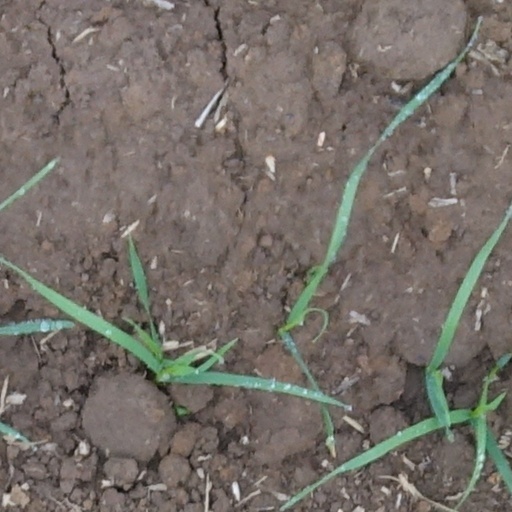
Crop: wheat